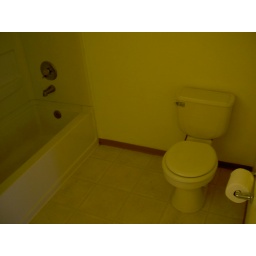
both bathrooms have the same layout-vanity sink on the left, tub/shower and toilet on the right with ugly cabinet hanging above